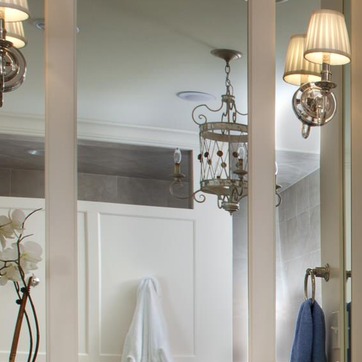
Material: mirror